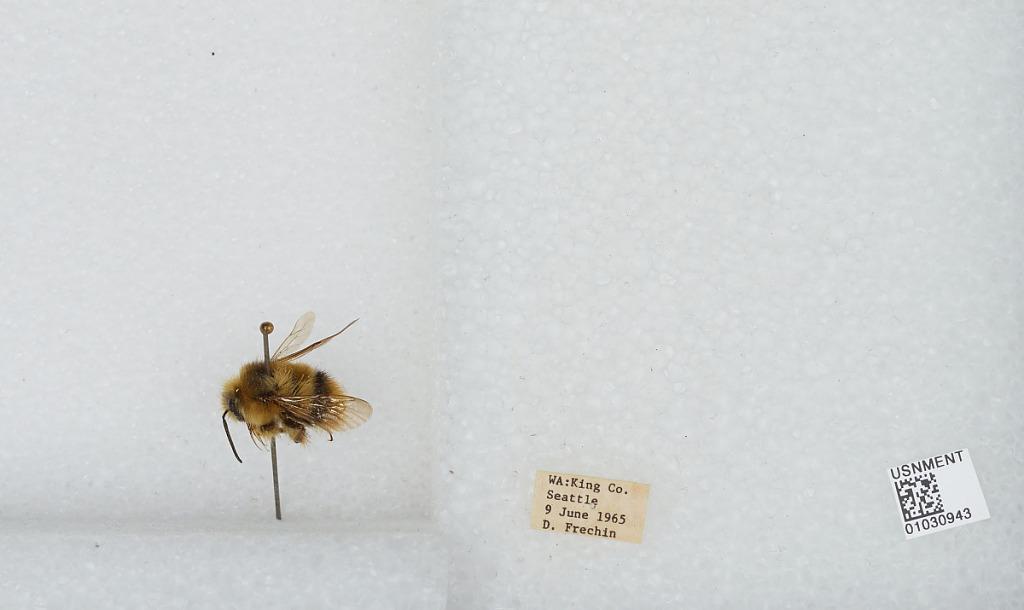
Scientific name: Bombus (Pyrobombus) mixtus Cresson
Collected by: D. Frechin
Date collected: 1965-6-9
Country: United States
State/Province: Washington
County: King
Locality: Seattle
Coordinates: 47.6097, -122.333